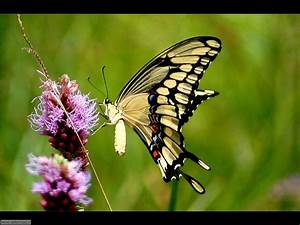
Label: farfalla